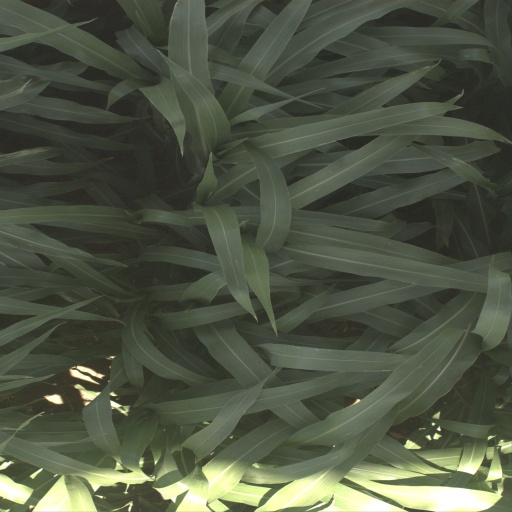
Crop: sorghum